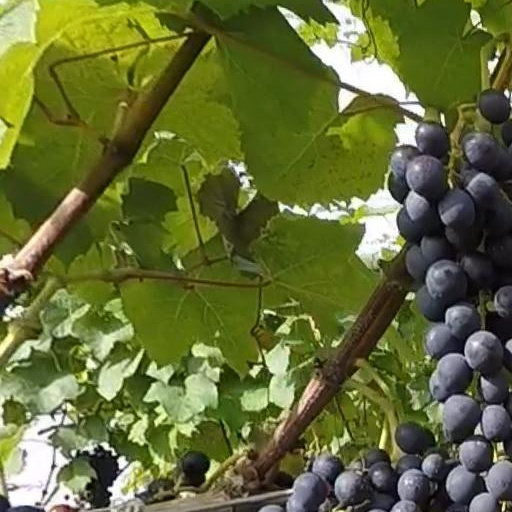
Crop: grape